The True Law of Free Monarchies

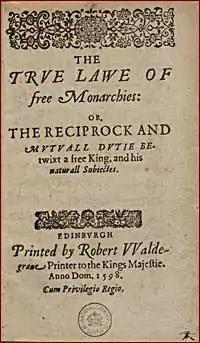
Title page of "The True Law of Free Monarchies".

The True Law of Free Monarchies: Or, The Reciprocal and Mutual Duty Between a Free King and His Natural Subjects (original Scots title: The Trve Lawe of free Monarchies: Or, The Reciprock and Mvtvall Dvtie Betwixt a free King, and his naturall Subiectes) is a treatise or essay of political theory and kingship by James VI of Scotland (later to be crowned James I of England too).